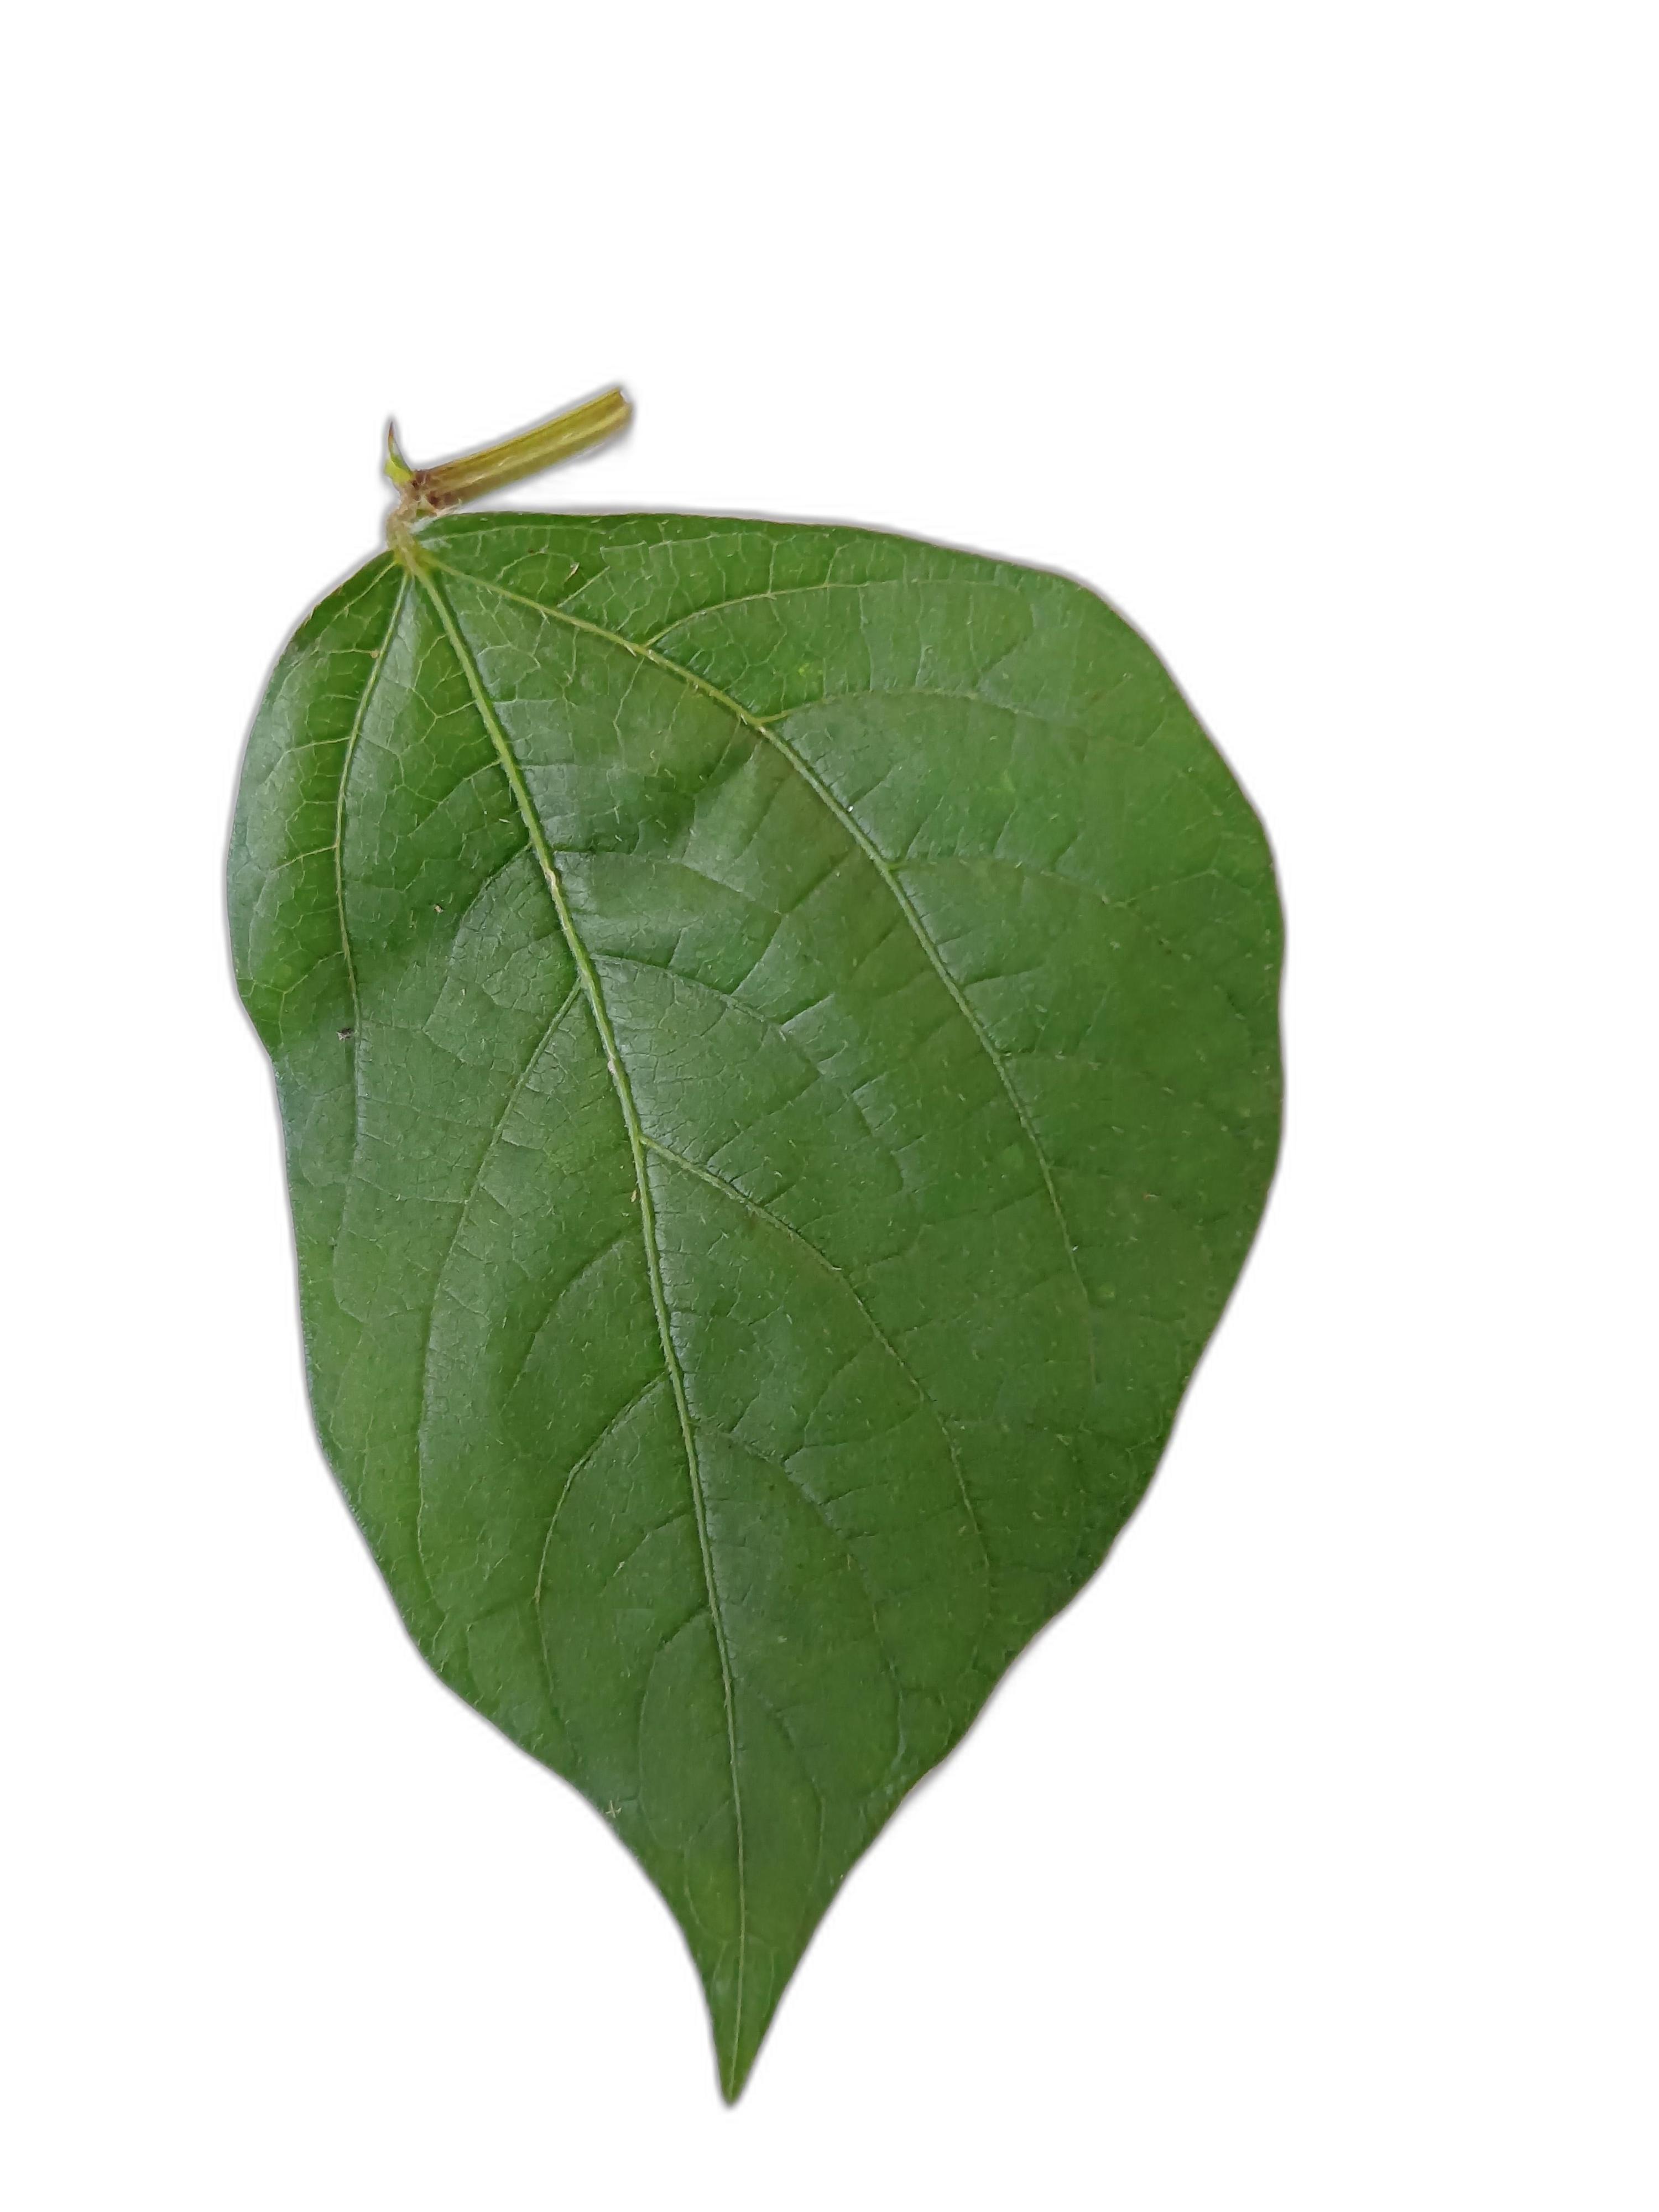
Label: Healthy